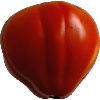
Label: Tomato 1